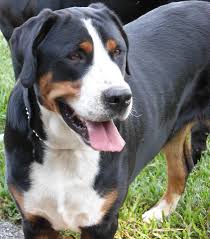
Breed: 237-n000086-Greater_Swiss_Mountain_dog